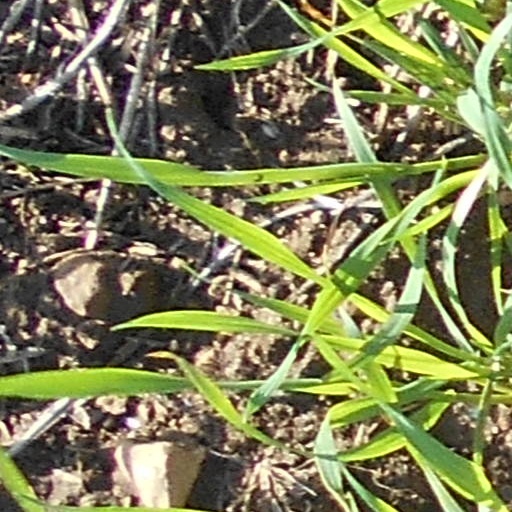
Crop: wheat